Japanese prisoners of war in World War II

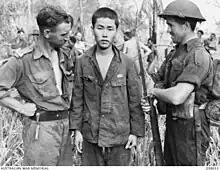
Two Australian soldiers with a Japanese POW in October 1943.

The Japanese military's attitude towards surrender was institutionalized in the 1941 "Code of Battlefield Conduct" ("Senjinkun"), which was issued to all Japanese soldiers. This document sought to establish standards of behavior for Japanese troops and improve discipline and morale within the Army, and included a prohibition against being taken prisoner. The Japanese Government accompanied the "Senjinkun"'s implementation with a propaganda campaign which celebrated people who had fought to the death rather than surrender during Japan's wars. While the Imperial Japanese Navy (IJN) did not issue a document equivalent to the "Senjinkun", naval personnel were expected to exhibit similar behavior and not surrender. Most Japanese military personnel were told that they would be killed or tortured by the Allies if they were taken prisoner. The Army's Field Service Regulations were also modified in 1940 to replace a provision which stated that seriously wounded personnel in field hospitals came under the protection of the 1929 Geneva Convention for the Sick and Wounded Armies in the Field with a requirement that the wounded not fall into enemy hands. During the war, this led to wounded personnel being either killed by medical officers or given grenades to commit suicide. Aircrew from Japanese aircraft which crashed over Allied-held territory also typically committed suicide rather than allow themselves to be captured.